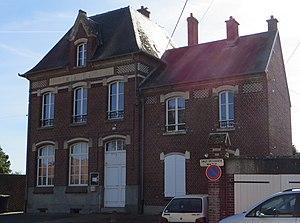
Vue générale de la mairie
Le Ployron est une commune française située dans le département de l'Oise en région Hauts-de-France. Ses habitants sont appelés les Ployronnais et les Ployronnaises.